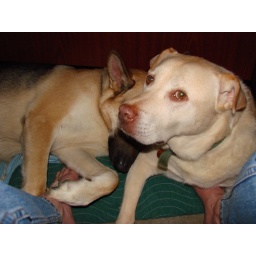
caesar casey shane's feet under desk blind shot 53108 (1)